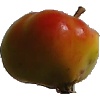
Label: Apple Red Yellow 2